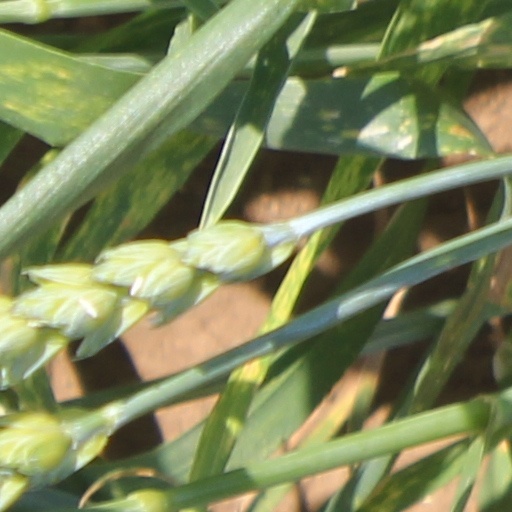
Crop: wheat